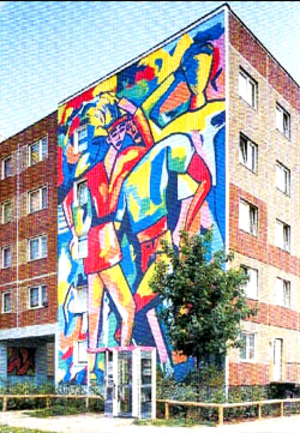
Christina Allzeit est une peintre allemande.